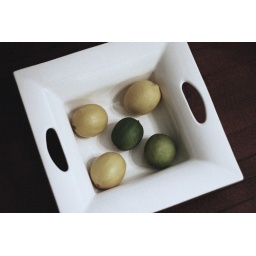
A rather uneventful day...so my lens turned to the lemons &amp;amp; limes in the white bowl on our kitchen table.